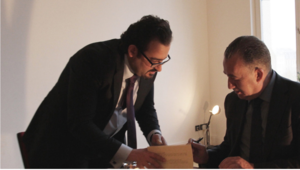
Le Conseil de la charte syrienne est un groupement non-partisan qui rassemble des représentants de différents éléments de la société syrienne. Selon plusieurs médias arabes et internationaux il a communiqué son établissement formel en mars 2019 après une réunion constituante à Berlin.